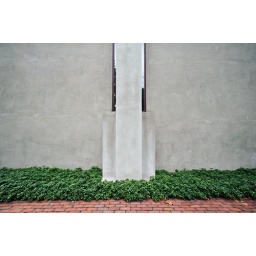
wall with external chimney. And a window letting light pass over the fireplace and into the livingroom.